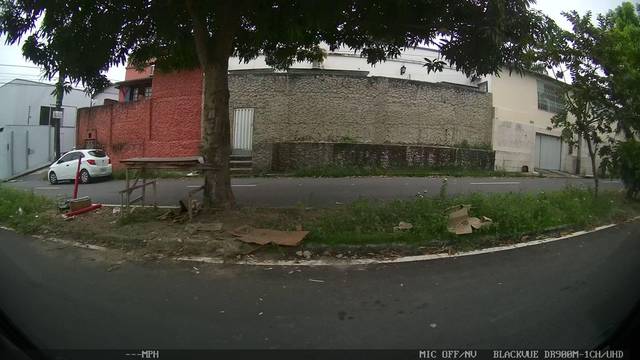
Region: Brazil
Coordinates: -3.07, -60.001